Professional Picture Framers Association

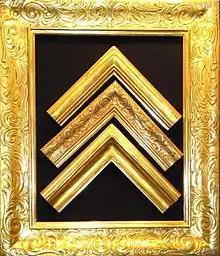
Reproductions of antique gilded picture frame mouldings

The Professional Picture Framers Association / PPFA is an international trade organization serving the art and framing community worldwide since 1971. Members include independent frame shop owners and staff, distributors and manufacturers of picture frame mouldings, supplies and equipment, art galleries, artists, and other businesses in the custom picture framing industry.